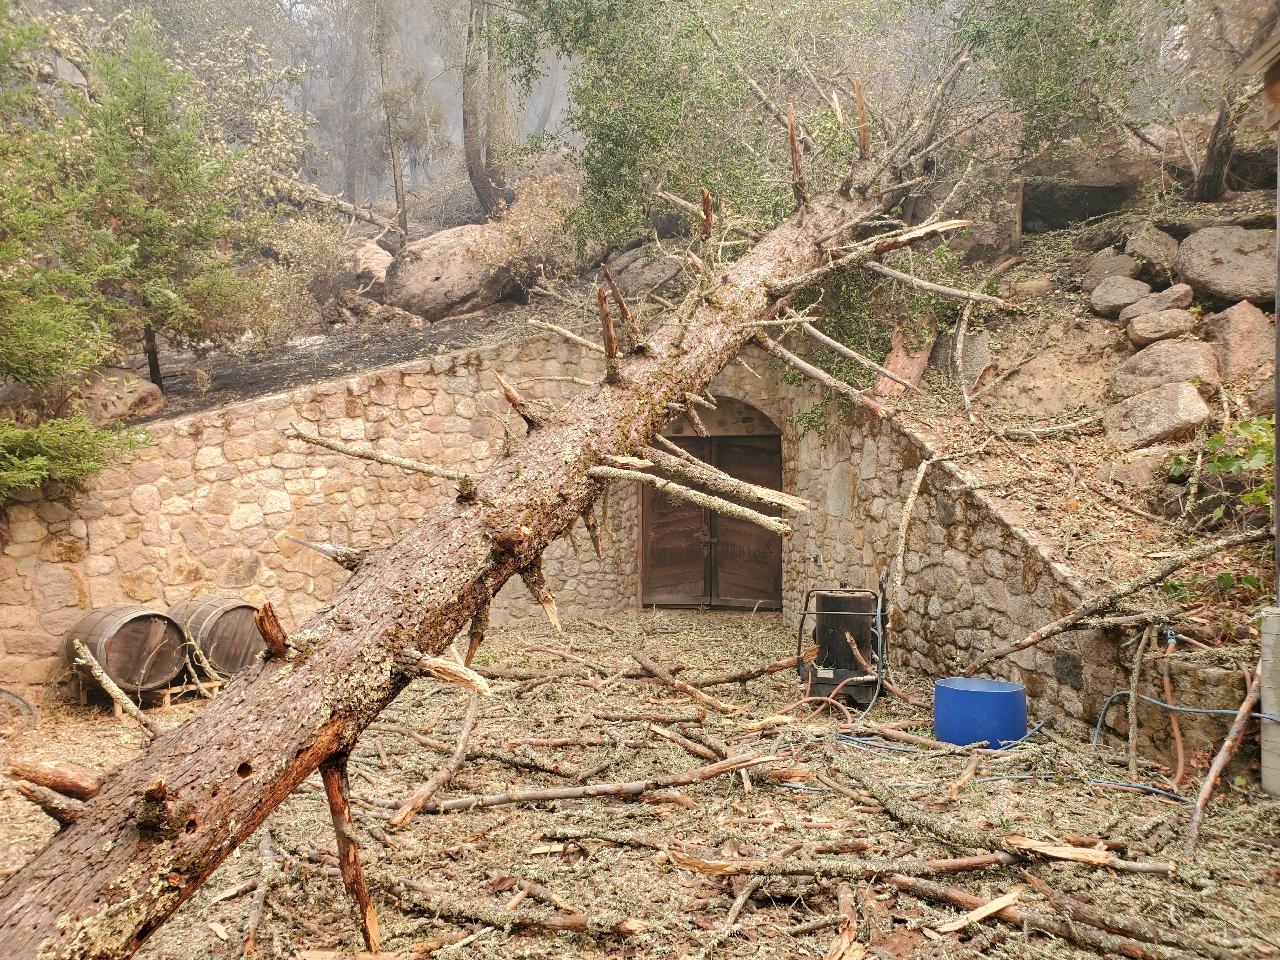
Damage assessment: no_damage